Nanjing University of Aeronautics and Astronautics

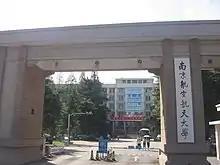
Main Entrance of Ming Palace Campus

Founded in October 1952, as the Nanjing College of Aviation Industry, Nanhang was renamed in 1956 to Nanjing Aeronautical Institute, and in 1993 to its current name.